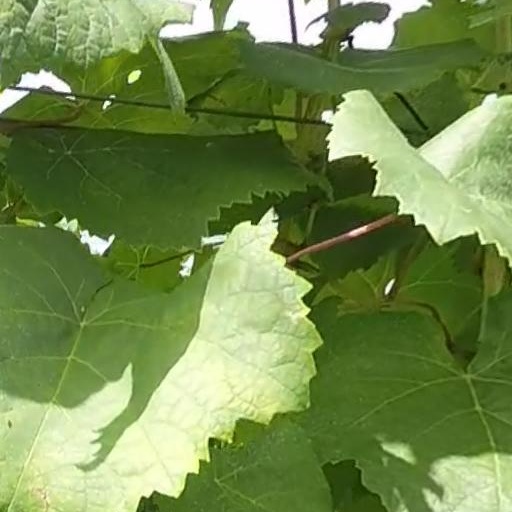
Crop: grape